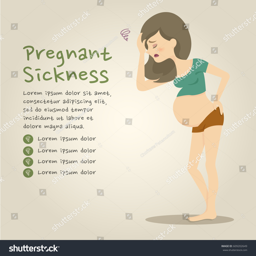
vector illustration of a pregnant woman standing and get a sick from pregnancy .